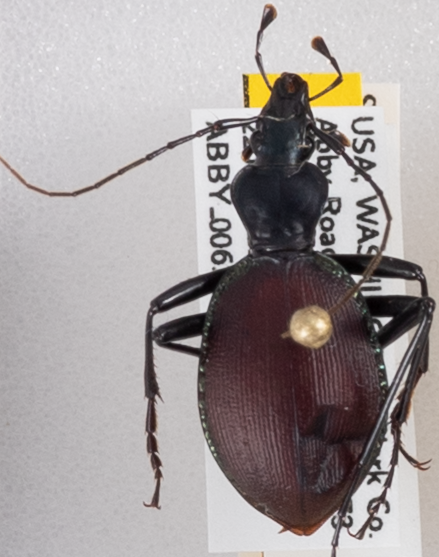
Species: Scaphinotus angusticollis
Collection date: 2021-06-22
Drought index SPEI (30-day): -0.468
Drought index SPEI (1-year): -1.01
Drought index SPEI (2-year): -0.17